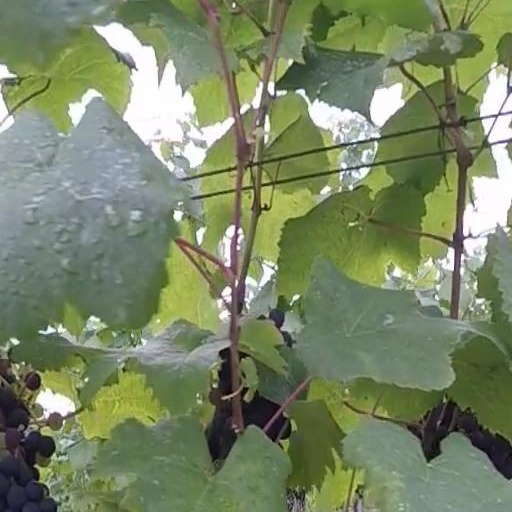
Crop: grape